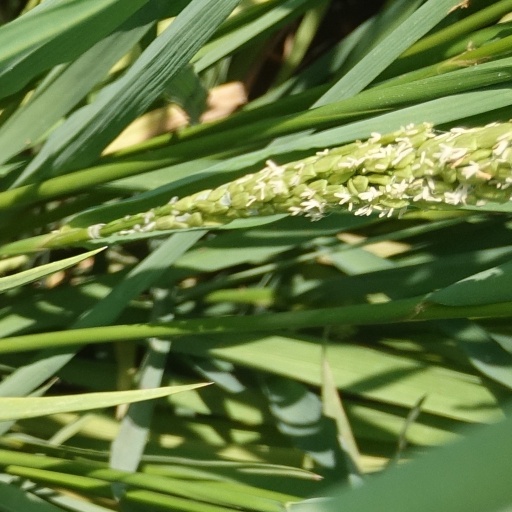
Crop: rice